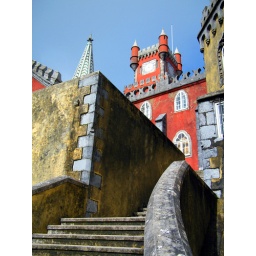
Chapel and clock tower in Pena Palace - Sintra (Portugal)